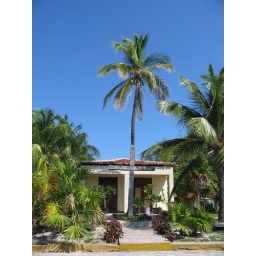
Cross and palm tree in the &amp;quot;village square&amp;quot; in Cayo Largo (next to the marina and turtle farm).